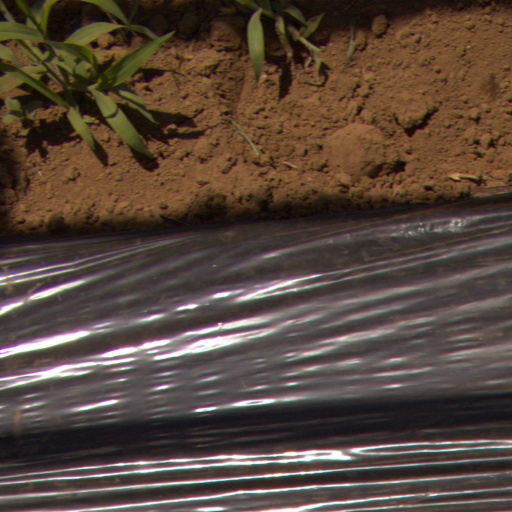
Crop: Jerusalem artichoke